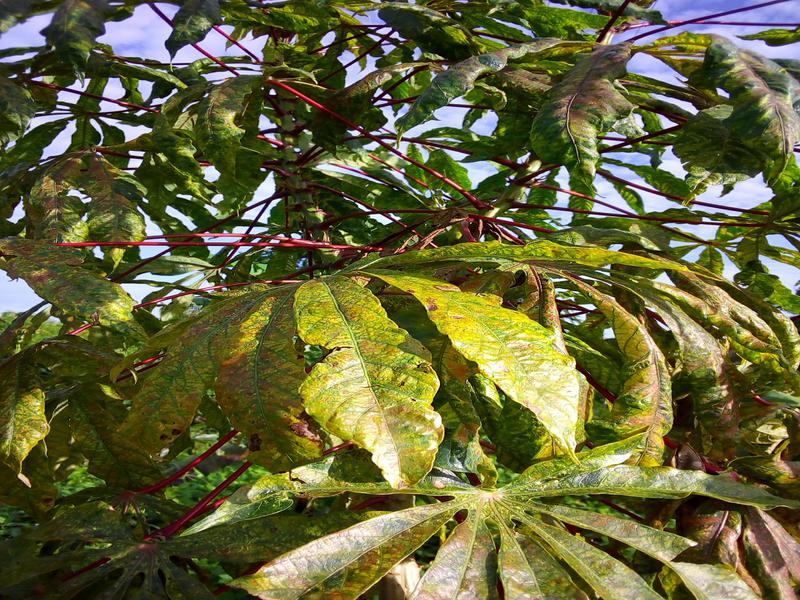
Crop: cassava
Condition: mosaic_disease